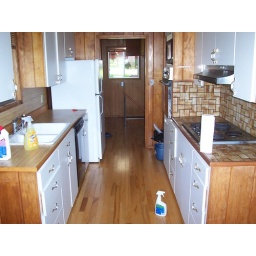
looking through kitchen toward back of house, side door under carport